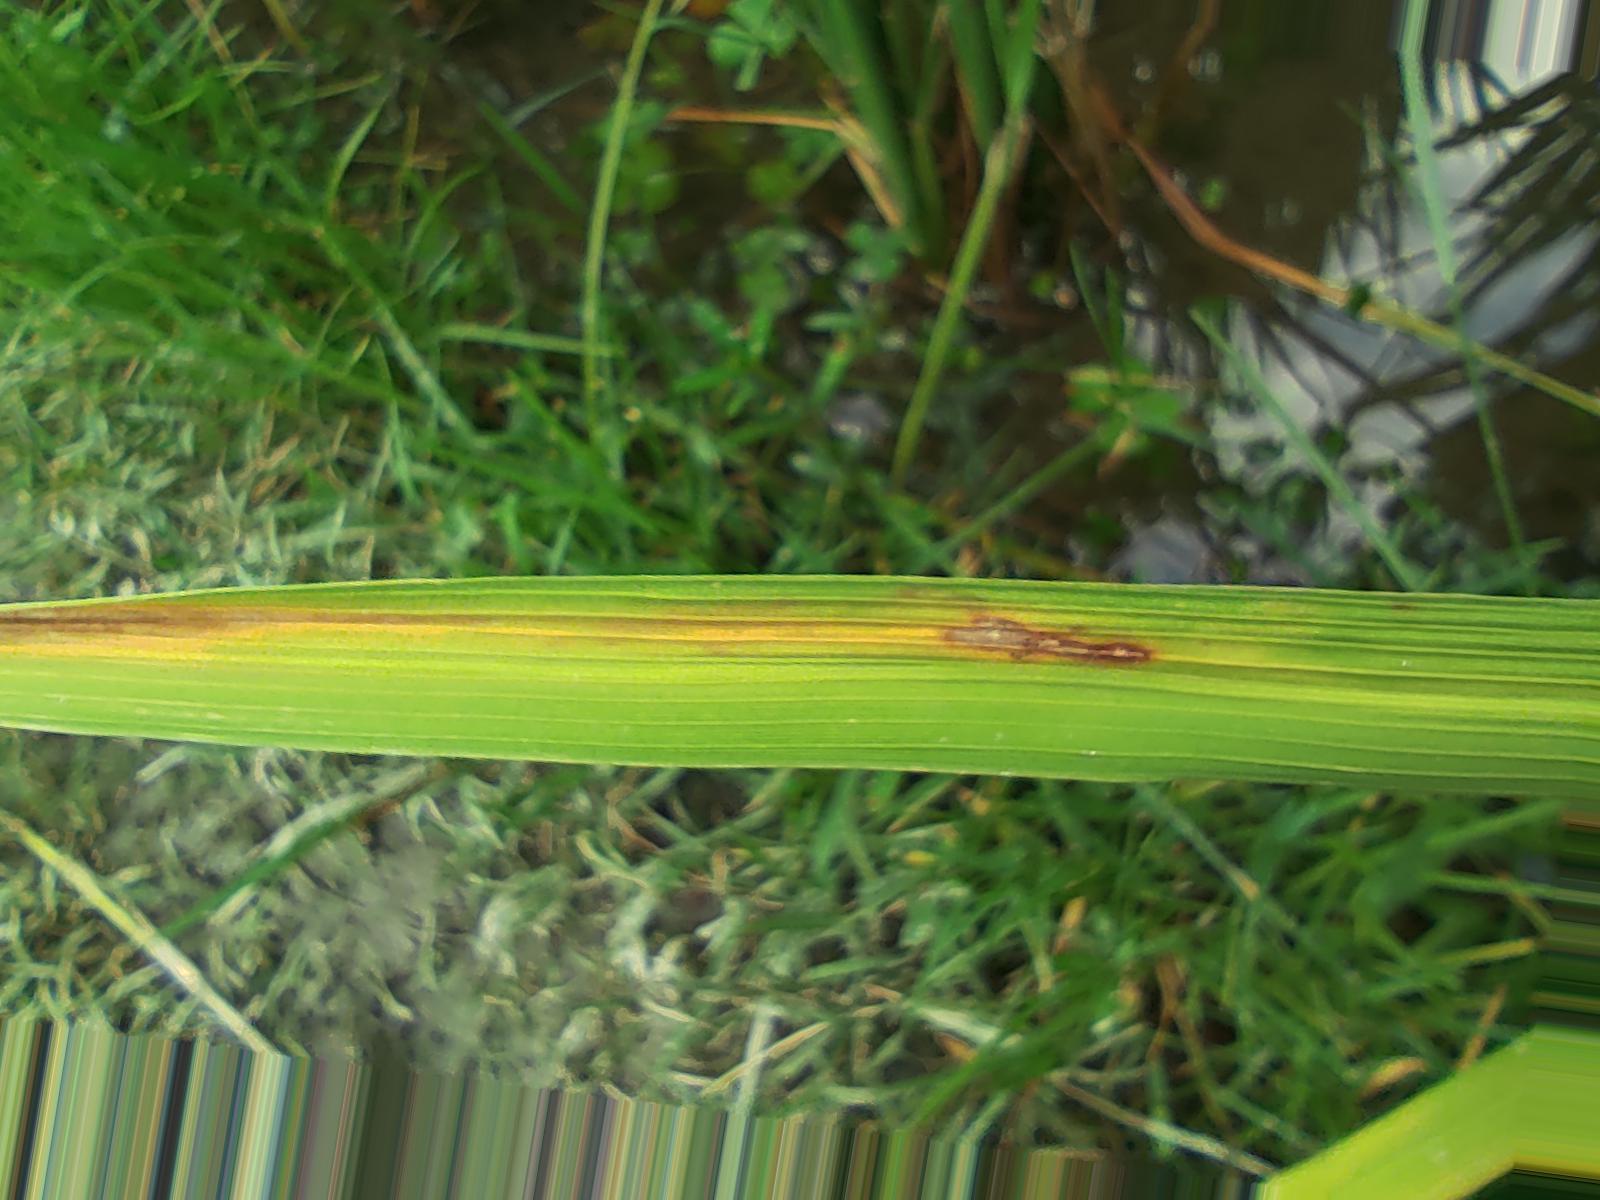
Nhãn: Bệnh Gạch Nâu ( Narrow Brown Spot )